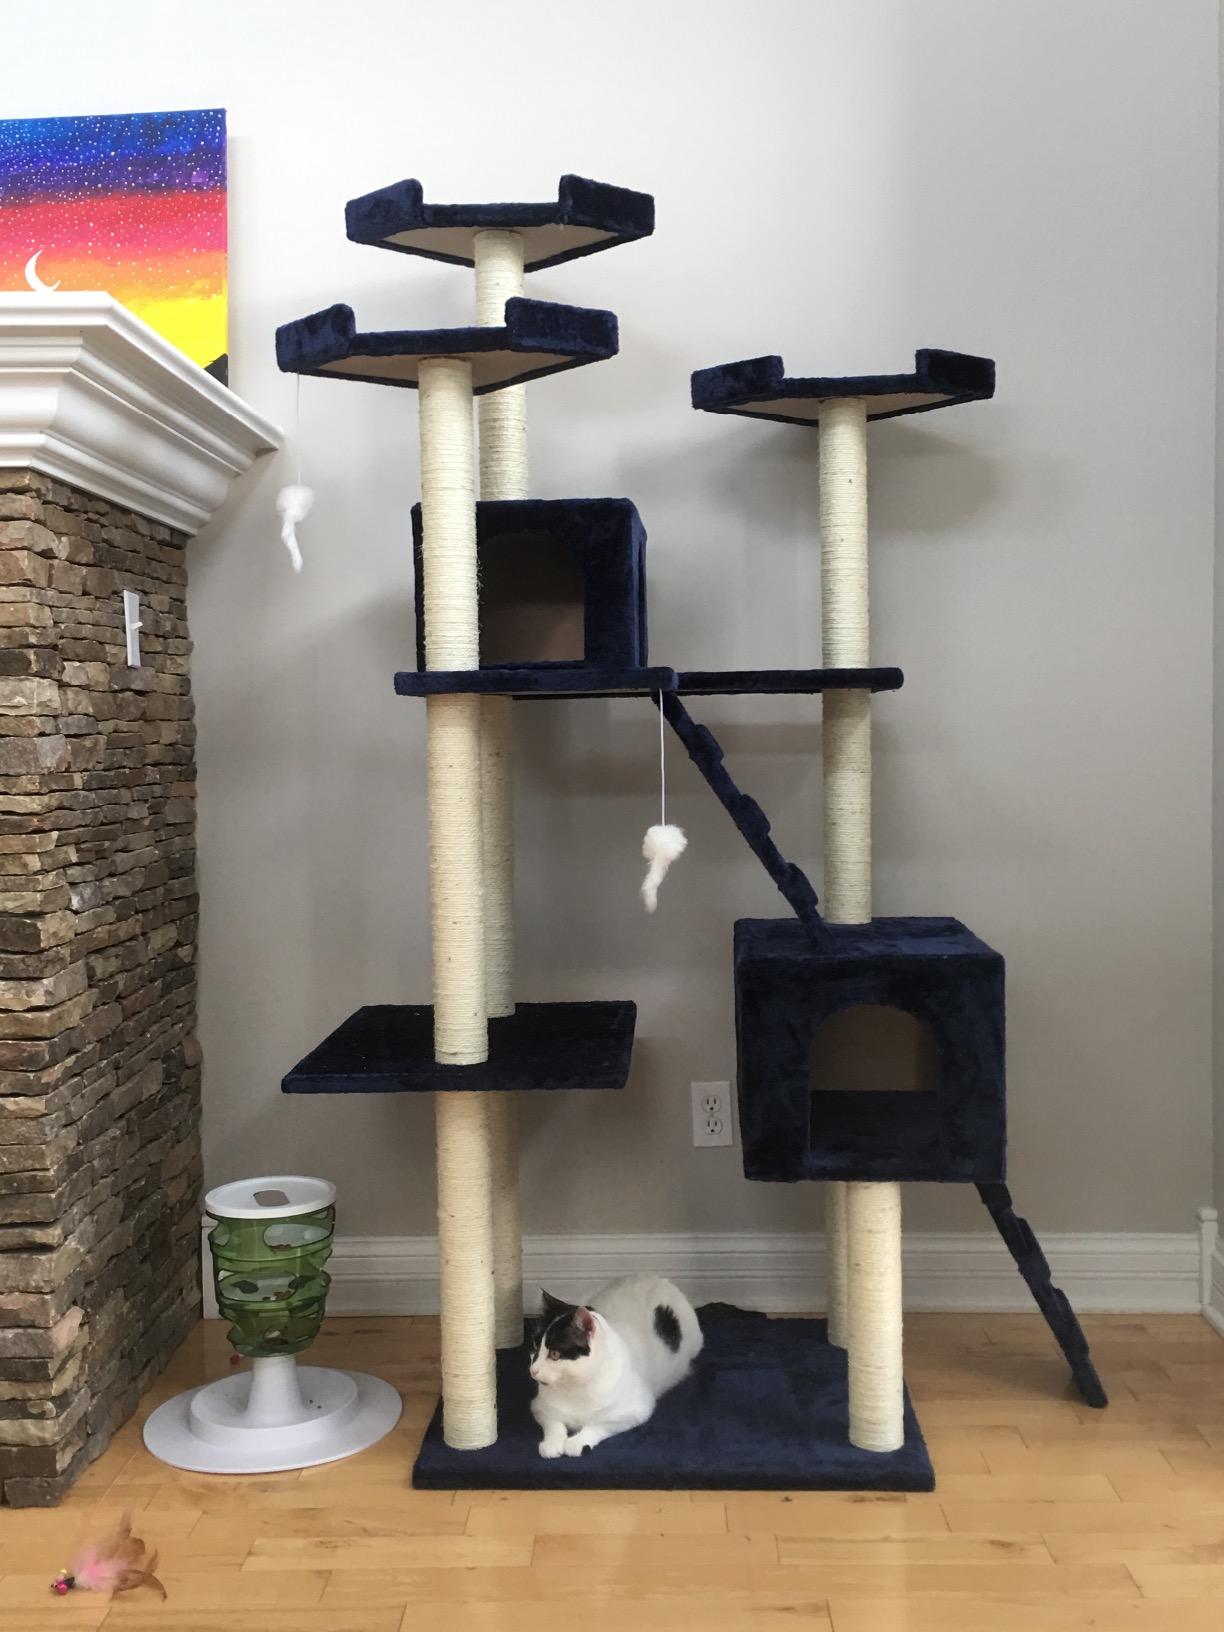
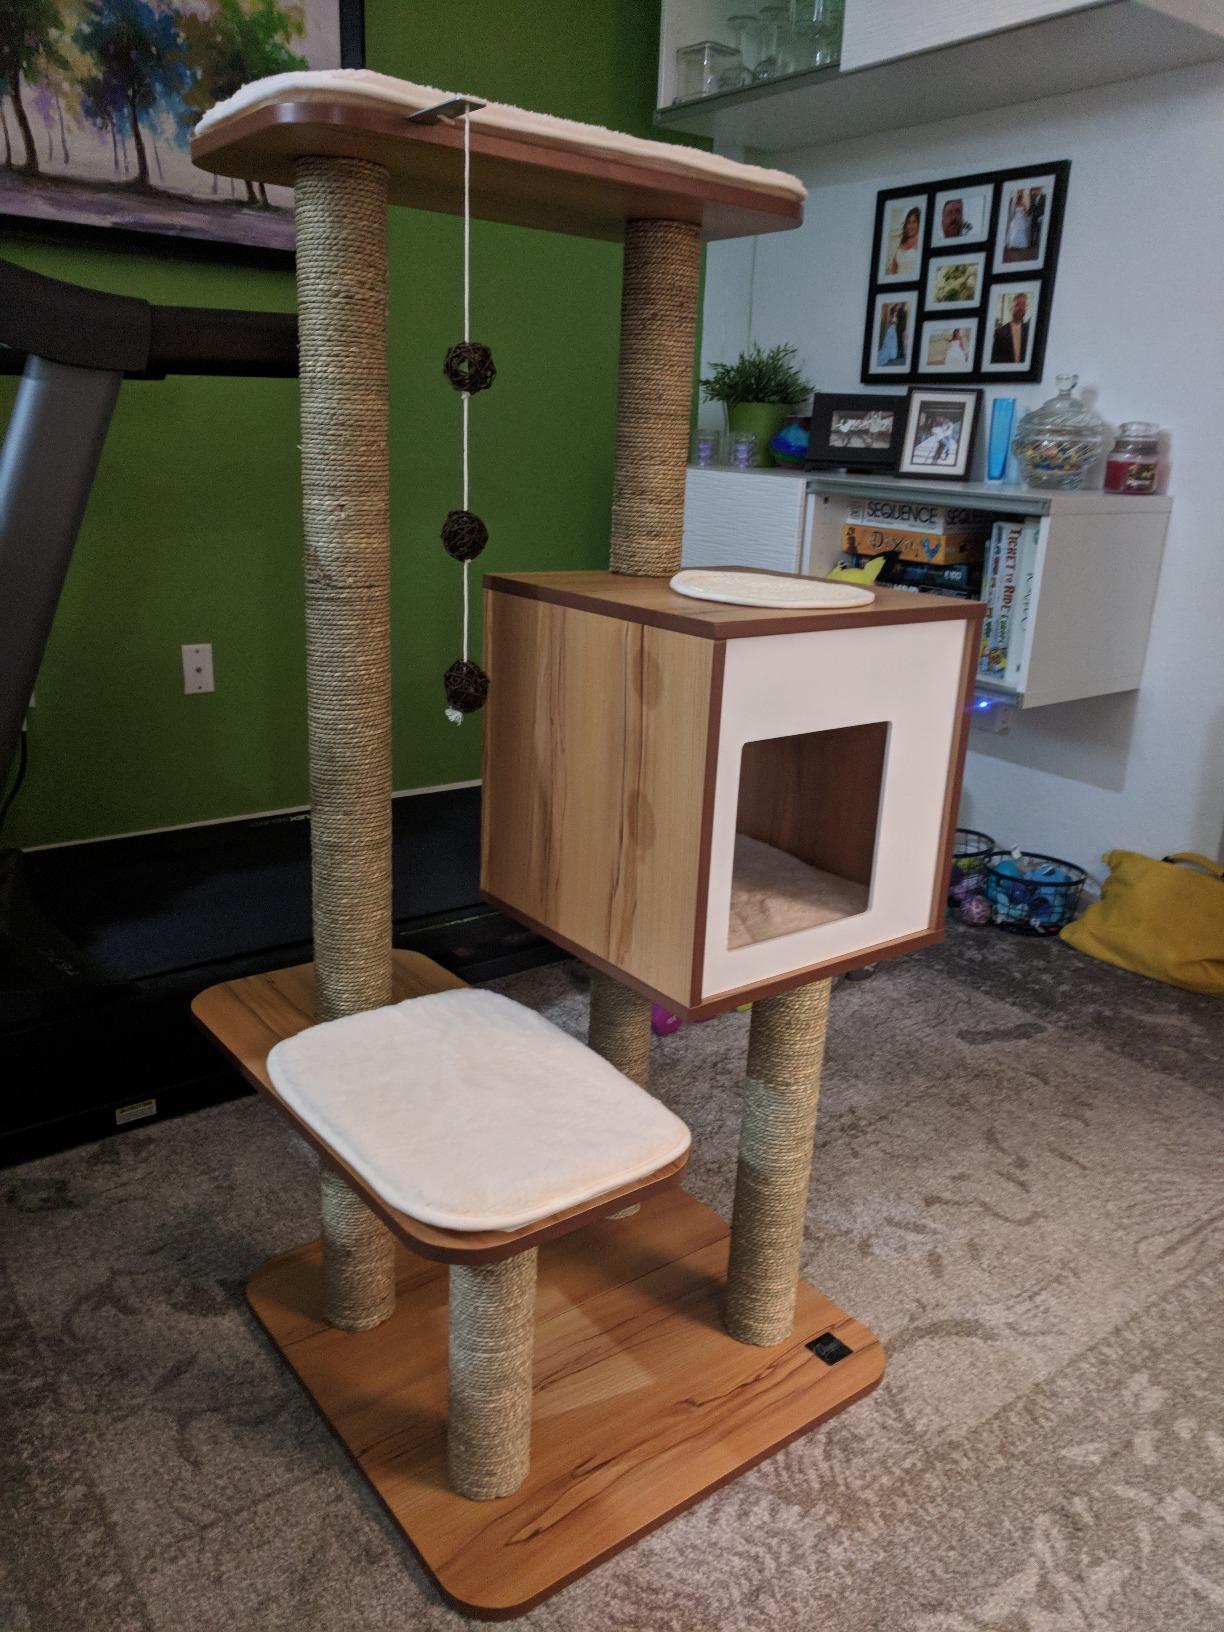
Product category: items_cat tree
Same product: no